Jaffna kingdom

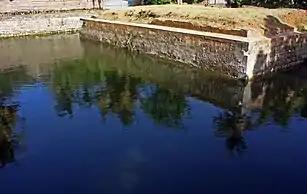
Yamun Eri filled with water from the Yamuna river.

Sapumal Kumaraya (also known as "Chempaha Perumal" in Tamil), who ruled the Jaffna kingdom on behalf of the Kotte kingdom is credited with either building or renovating the Nallur Kandaswamy temple. Singai Pararasasegaram is credited with building the Sattanathar temple, the Vaikuntha Pillaiyar temple and the Veerakaliamman temple. He built a pond called Yamuneri and filled it with water from the Yamuna river of North India, which is considered holy by Hindus. He was a frequent the visitor of the Koneswaram temple, as was his son and successor King Cankili I. King Jeyaveera Cinkaiariyan had the traditional history of the temple compiled as a chronicle in verse, entitled "Dakshina Kailasa Puranam", known today as the "Sthala Puranam of Koneshwaram Temple". Major temples were normally maintained by the kings and a salary was paid from the royal treasury to those who worked in the temple, unlike in India and rest of Sri Lanka, where religious establishments were autonomous entities with large endowments of land and related revenue.